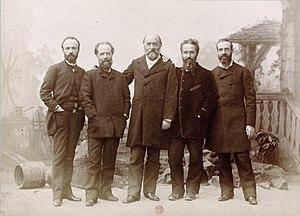
Les frères Reclus, par Nadar, 1889. De gauche à droite, Paul Reclus (1847-1914), Élisée Reclus (1830-1905), Élie Reclus (1827-1904), Onésime Reclus (1837-1916), Armand Reclus (1843-1927). 1 photogr. pos. sur papier albuminé
Onésime Reclus, né à Orthez le 22 septembre 1837 et mort le 30 juin 1916, est un géographe français, collaborateur du Tour du monde. Il est notamment connu pour être l'inventeur du mot « francophonie ».
Reclus, ermite, personne solitaire.